Eric Abetz

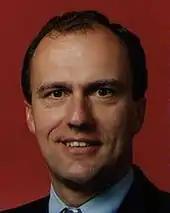
Abetz in 1996.

He has served as Chairman of the Native Title and the Aboriginal and Torres Strait Islander Land Fund Committee and Chairman of the Senate Legal and Constitutional Affairs Legislation Committee. He also served as Chairman of the Attorney-General and Justice Government Members' Committee.